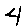
Label: 4